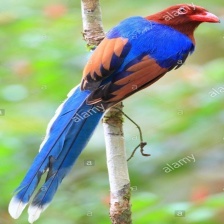
Species: SRI LANKA BLUE MAGPIE
Scientific name: UROCISSA ORNATA
ImageNet parent category: magpie